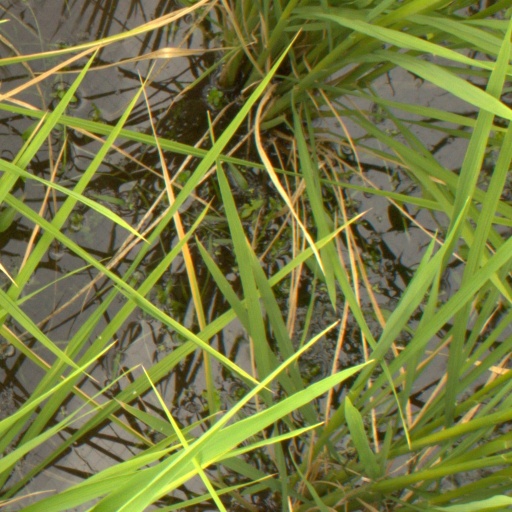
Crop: rice